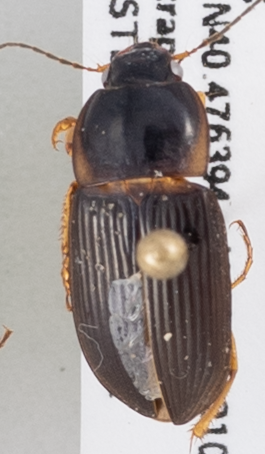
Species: Anisodactylus carbonarius
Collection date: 2020-07-01
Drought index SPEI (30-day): -1.444
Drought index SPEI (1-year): -1.172
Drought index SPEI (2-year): -0.288